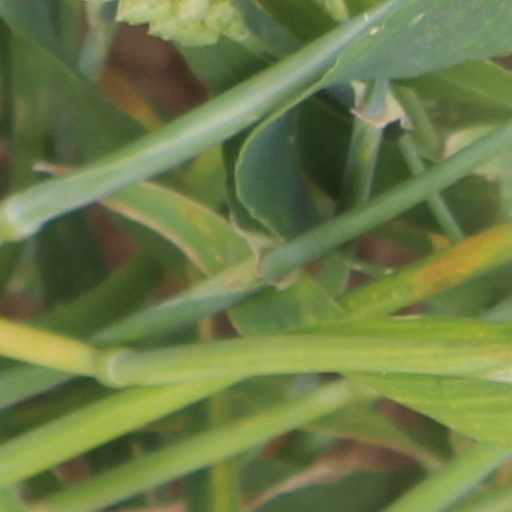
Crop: wheat